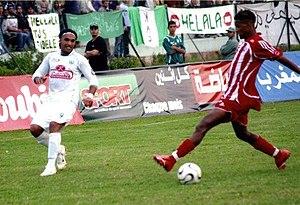
Mohammed Zaboul, né le 19 février 1979 à Maroc, est un footballeur marocain, il occupe actuellement les fonctions de directeur sportif de la Murata.